LV2

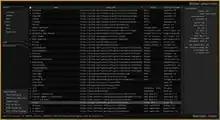
LV2 plugin listing in the Carla host

Over twelve hundred plugins are now available in LV2 format. Notable plugins include Calf Studio Gear. Software that can host LV2 plugin "bundles" includes Ardour, Ingen, Carla (of KXStudio), Qtractor, Traverso DAW, Harrison Mixbus, MusE, Audacity, Ecasound, FFmpeg, Guitarix, the GStreamer framework and DJing software Mixxx, with currently partial support in LMMS and REAPER. It is also the plugin format used by the MOD Duo and MOD Duo X, Zynthian, and Poly Effects Digit/Beebo hardware units. Isla Instruments provides an FX expansion card for their S2400 sampling drum machine that can run LV2 plugins.